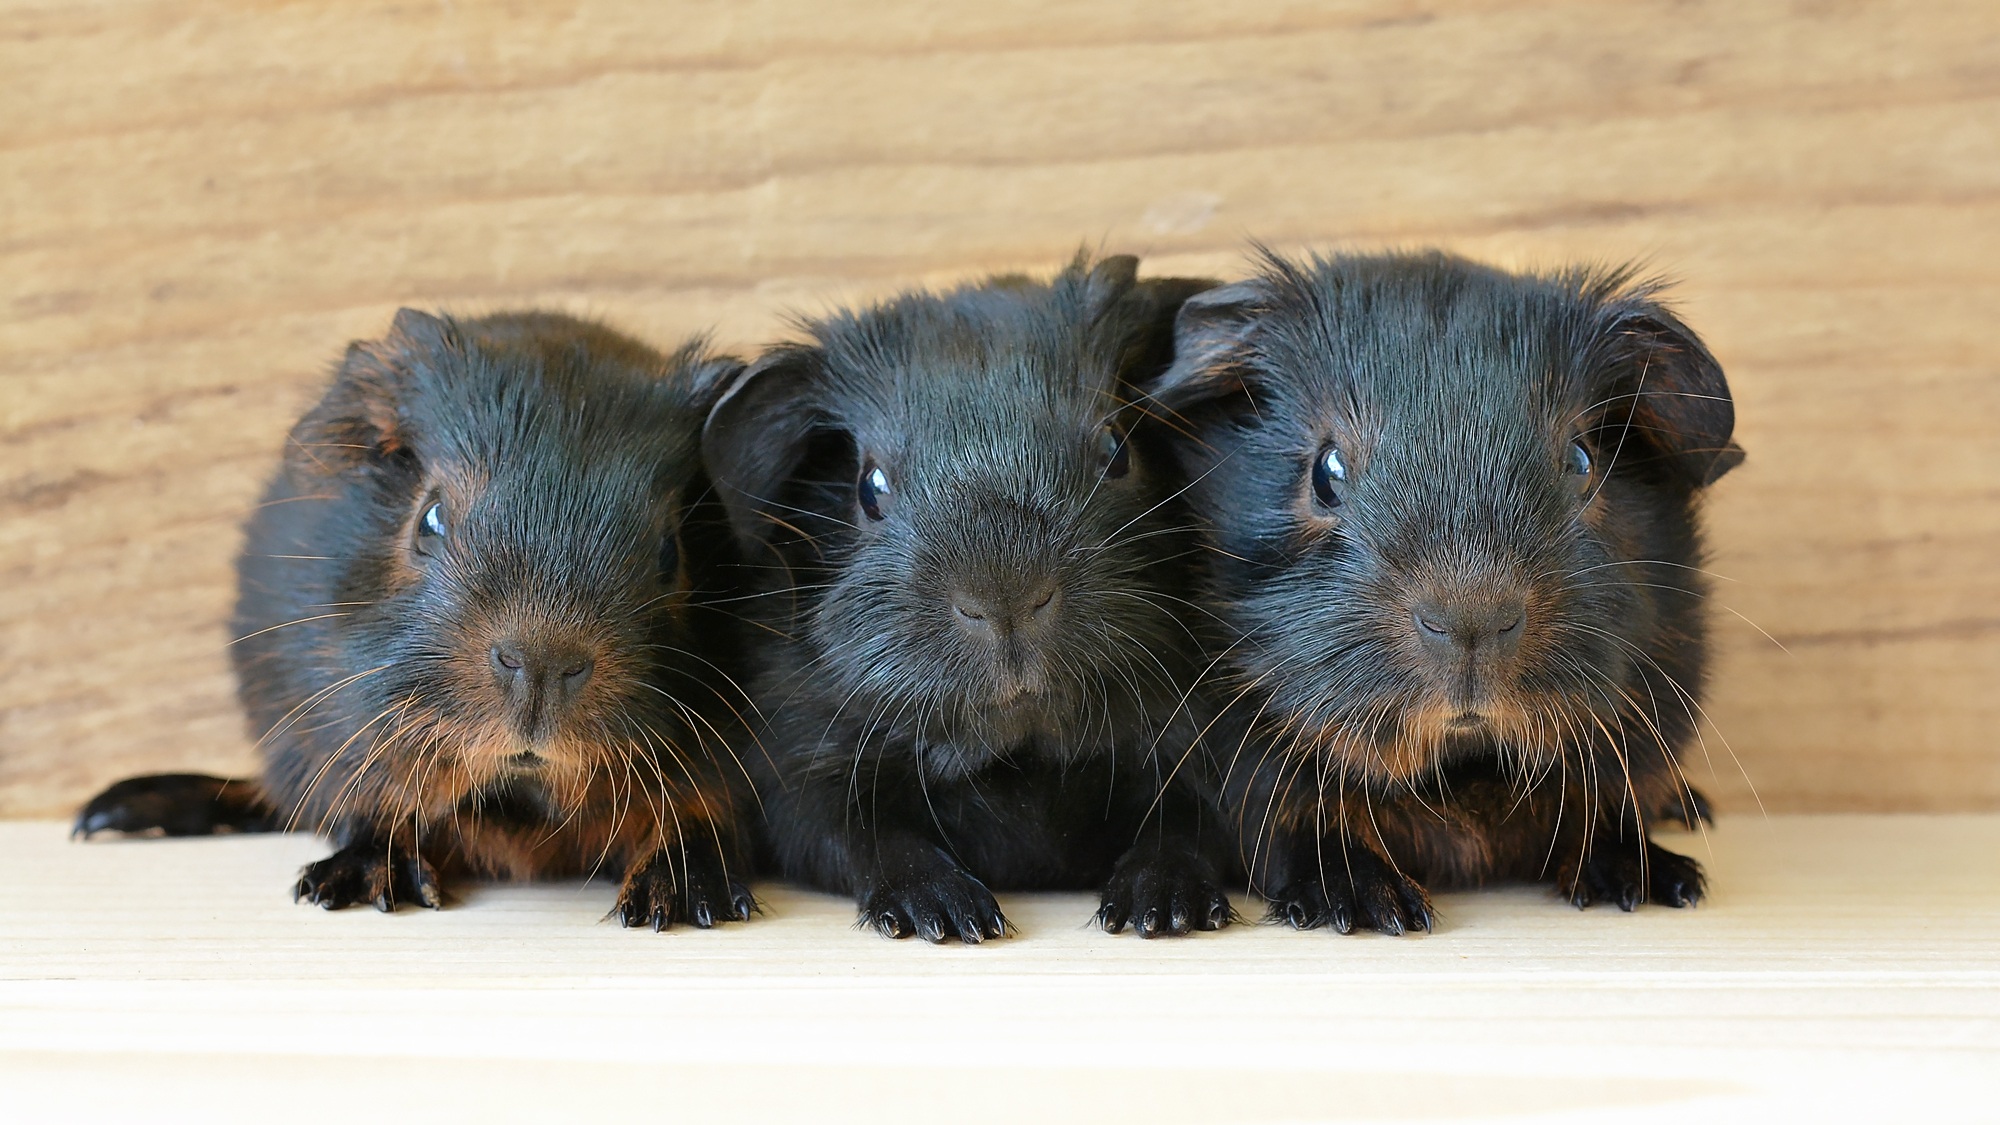
cute, pet, small, mammal, black, close, rodent, fauna, guinea pig, whiskers, newborn, vertebrate, pig, nager, small animal, young animals, baby guinea pigs, black tan, black red loh, pig like mammal